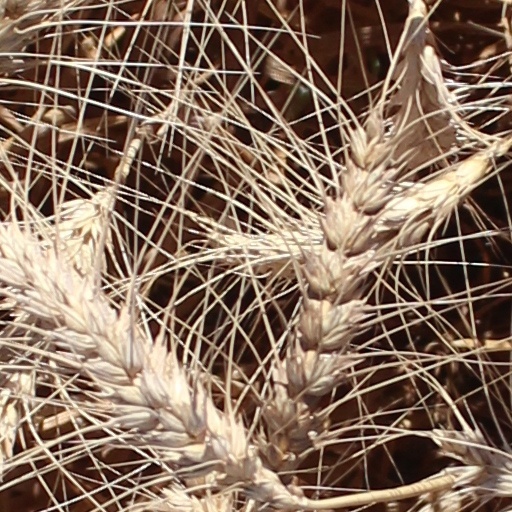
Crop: wheat